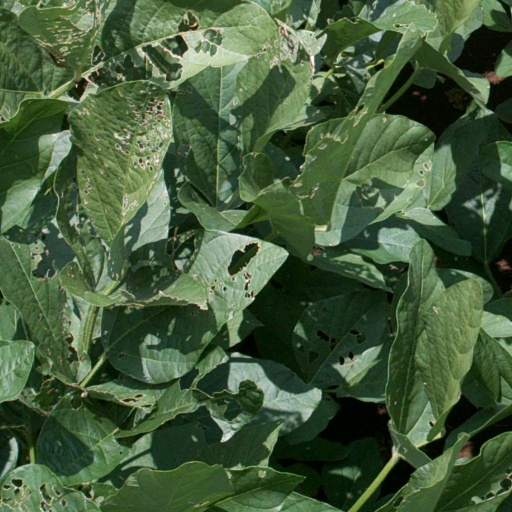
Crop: soybean